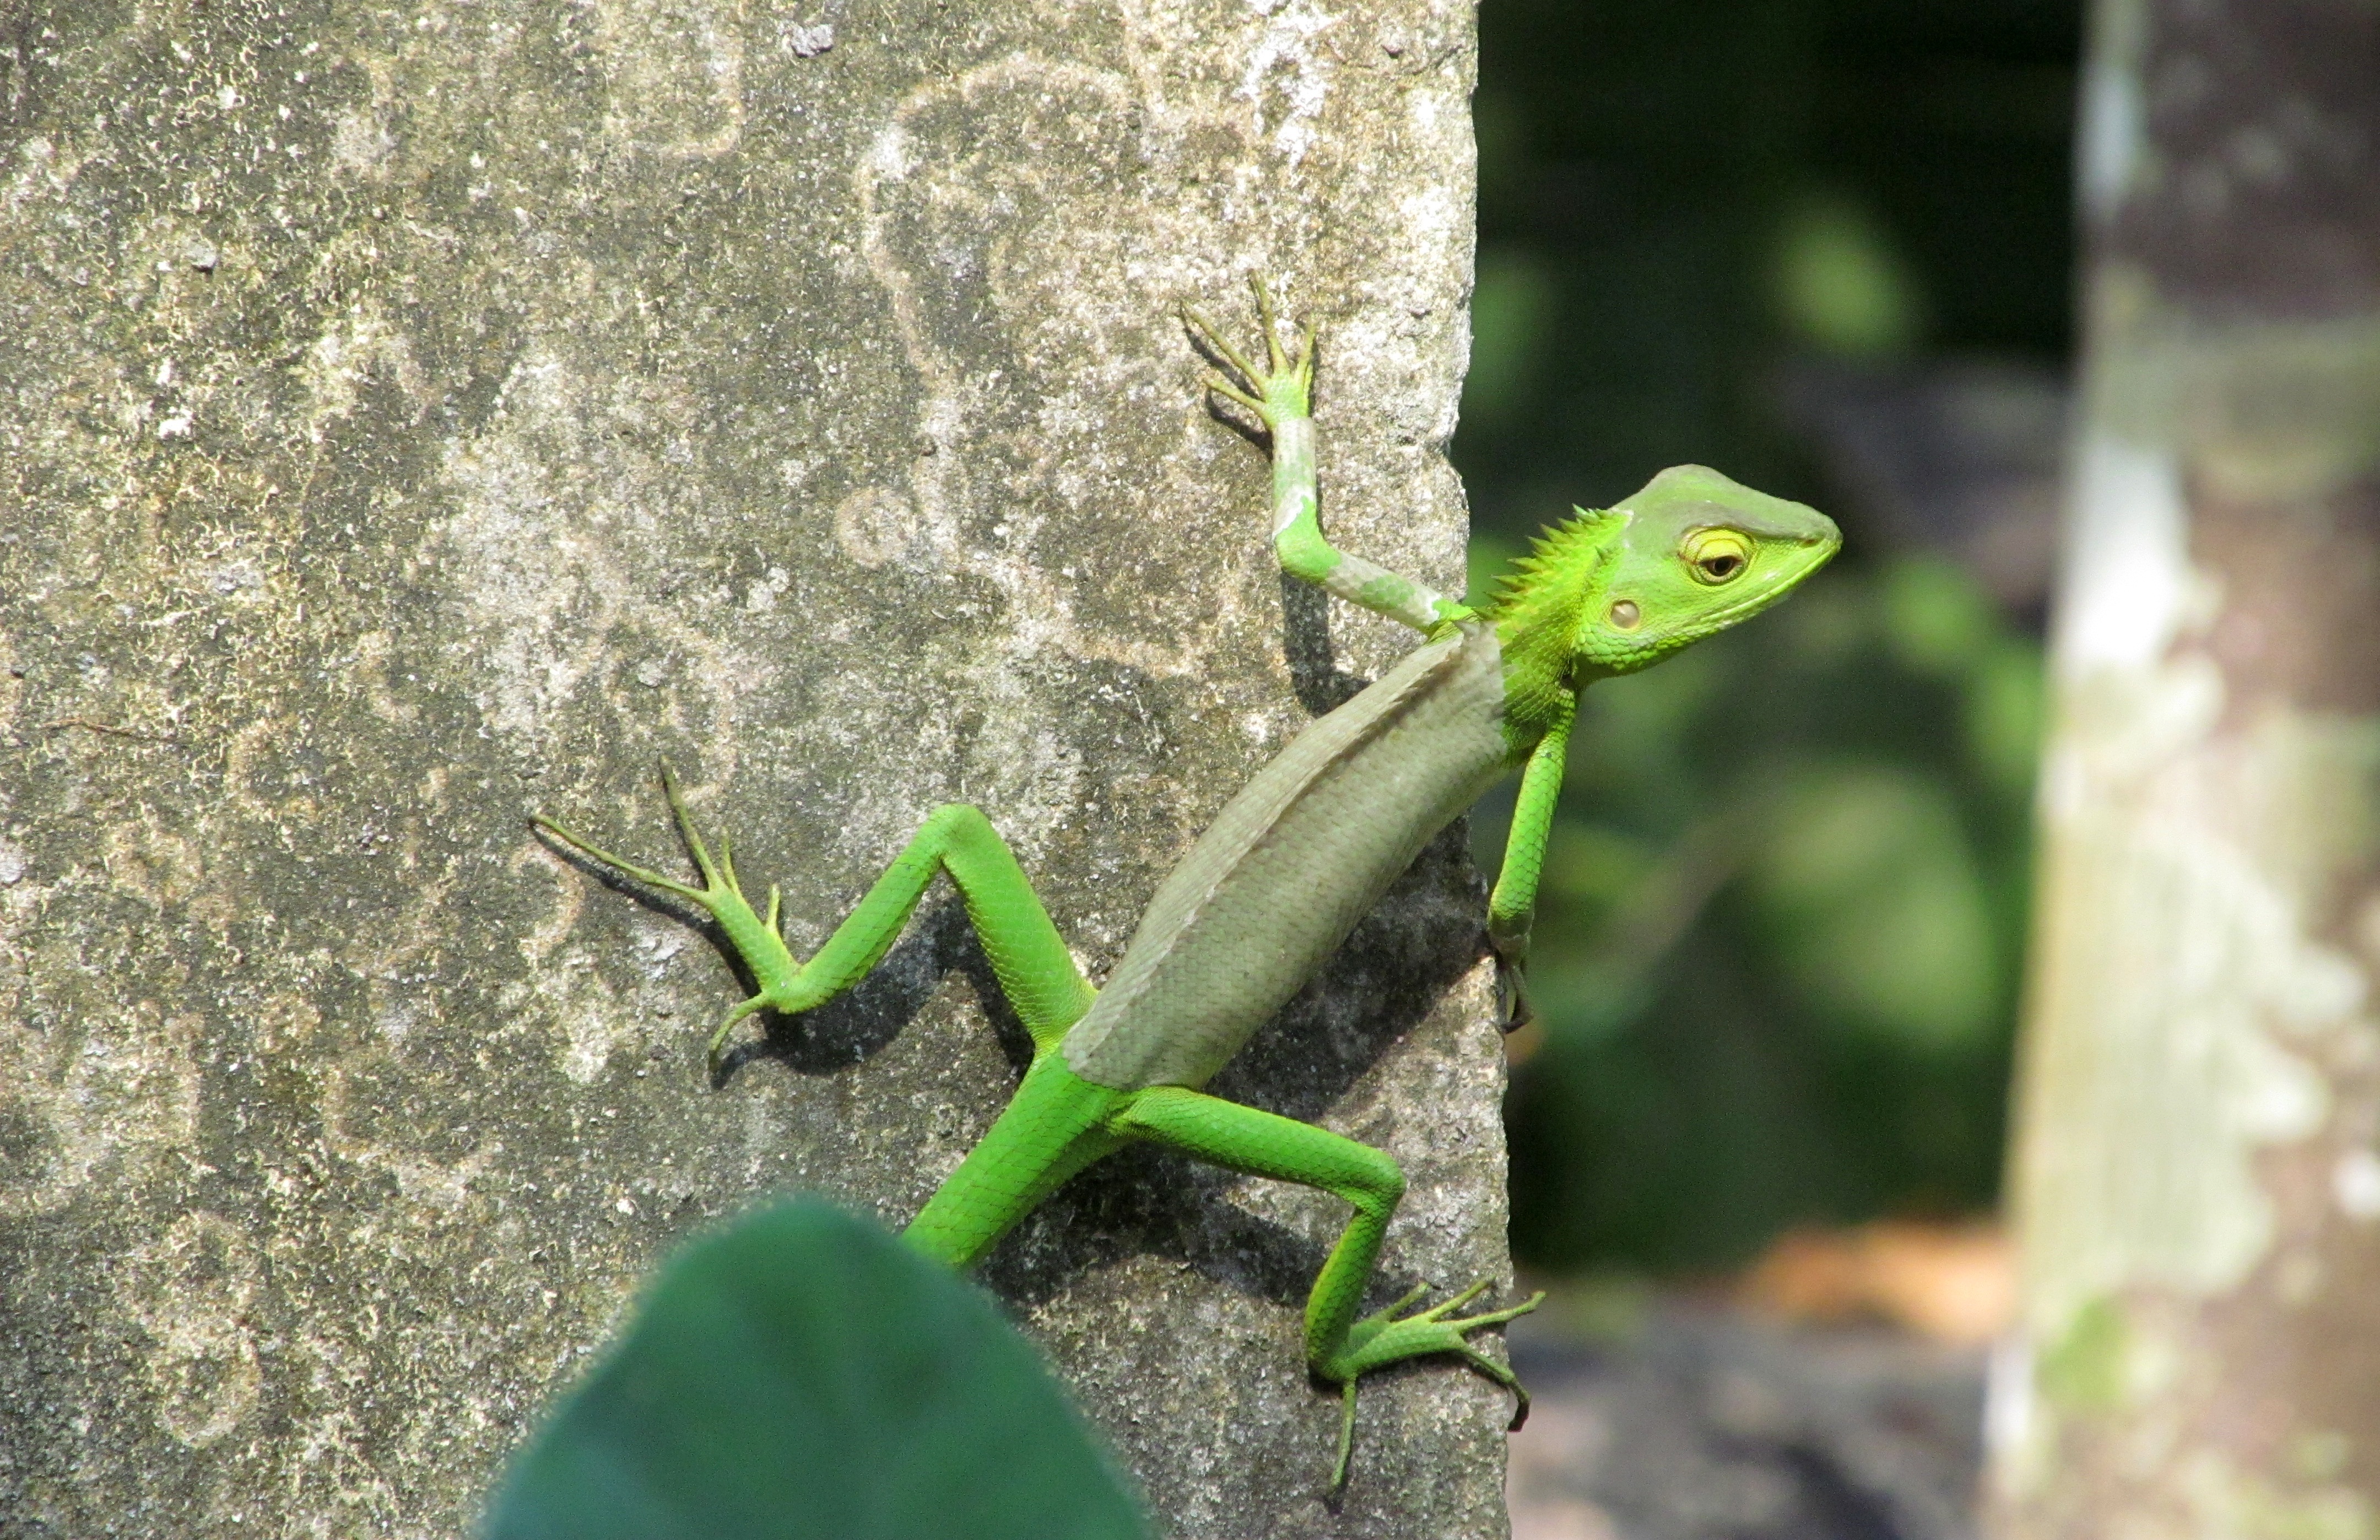
nature, wildlife, green, reptile, iguana, fauna, lizard, green lizard, camouflage, chameleon, vertebrate, iguania, lacerta, dactyloidae, scaled reptile, lacertidae, american chameleon